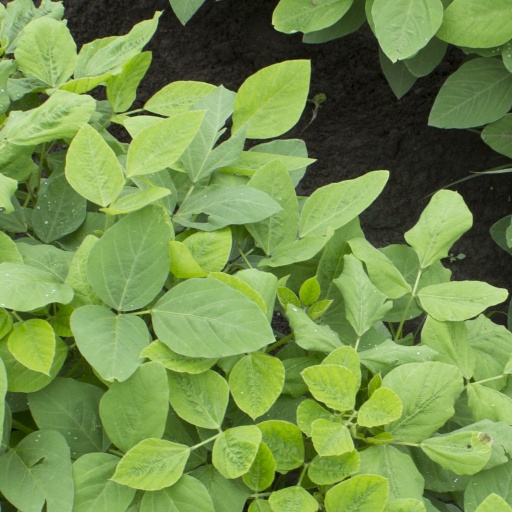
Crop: soybean